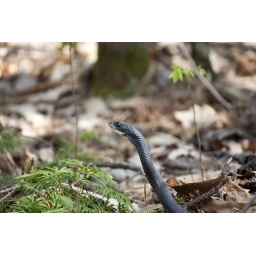
On the forest floor in Alamance County's Cedar Rock Park.